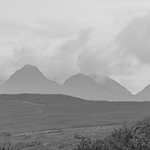
Label: B & W